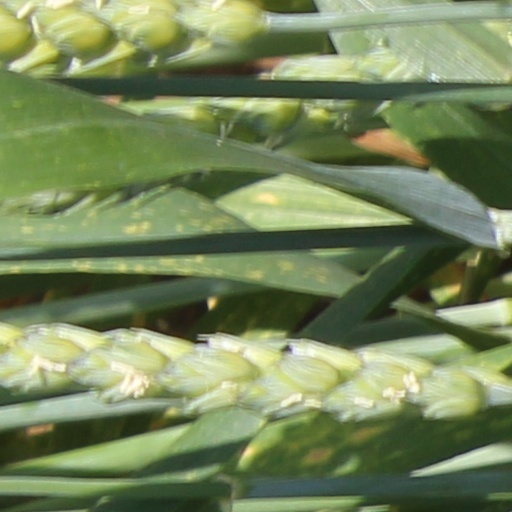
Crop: wheat